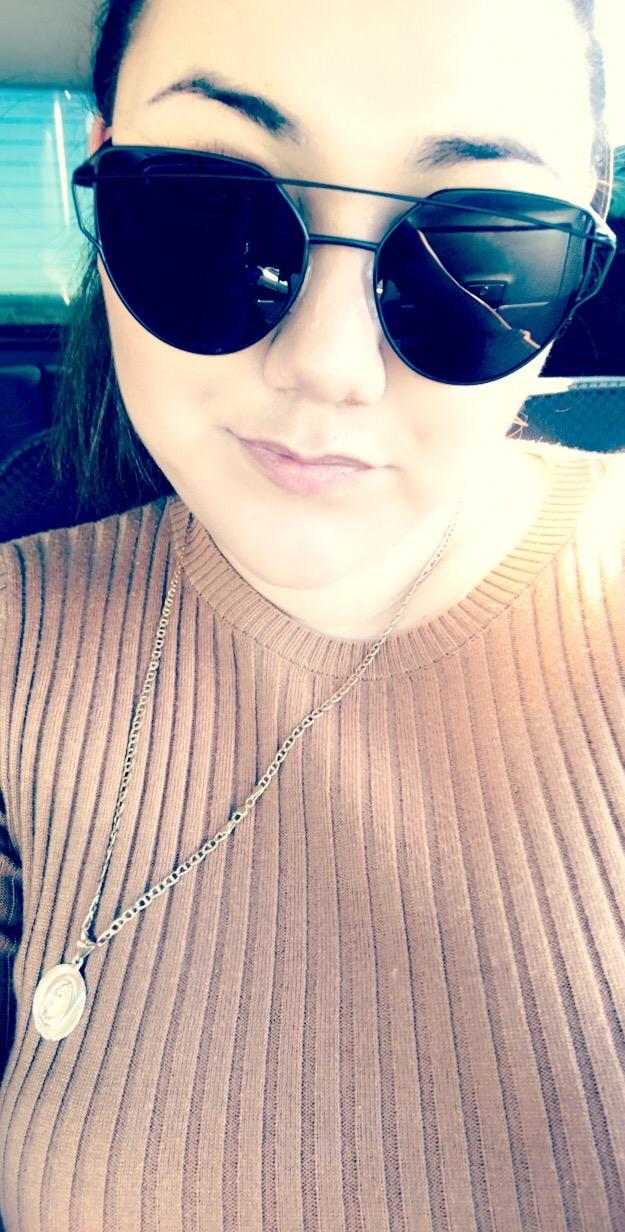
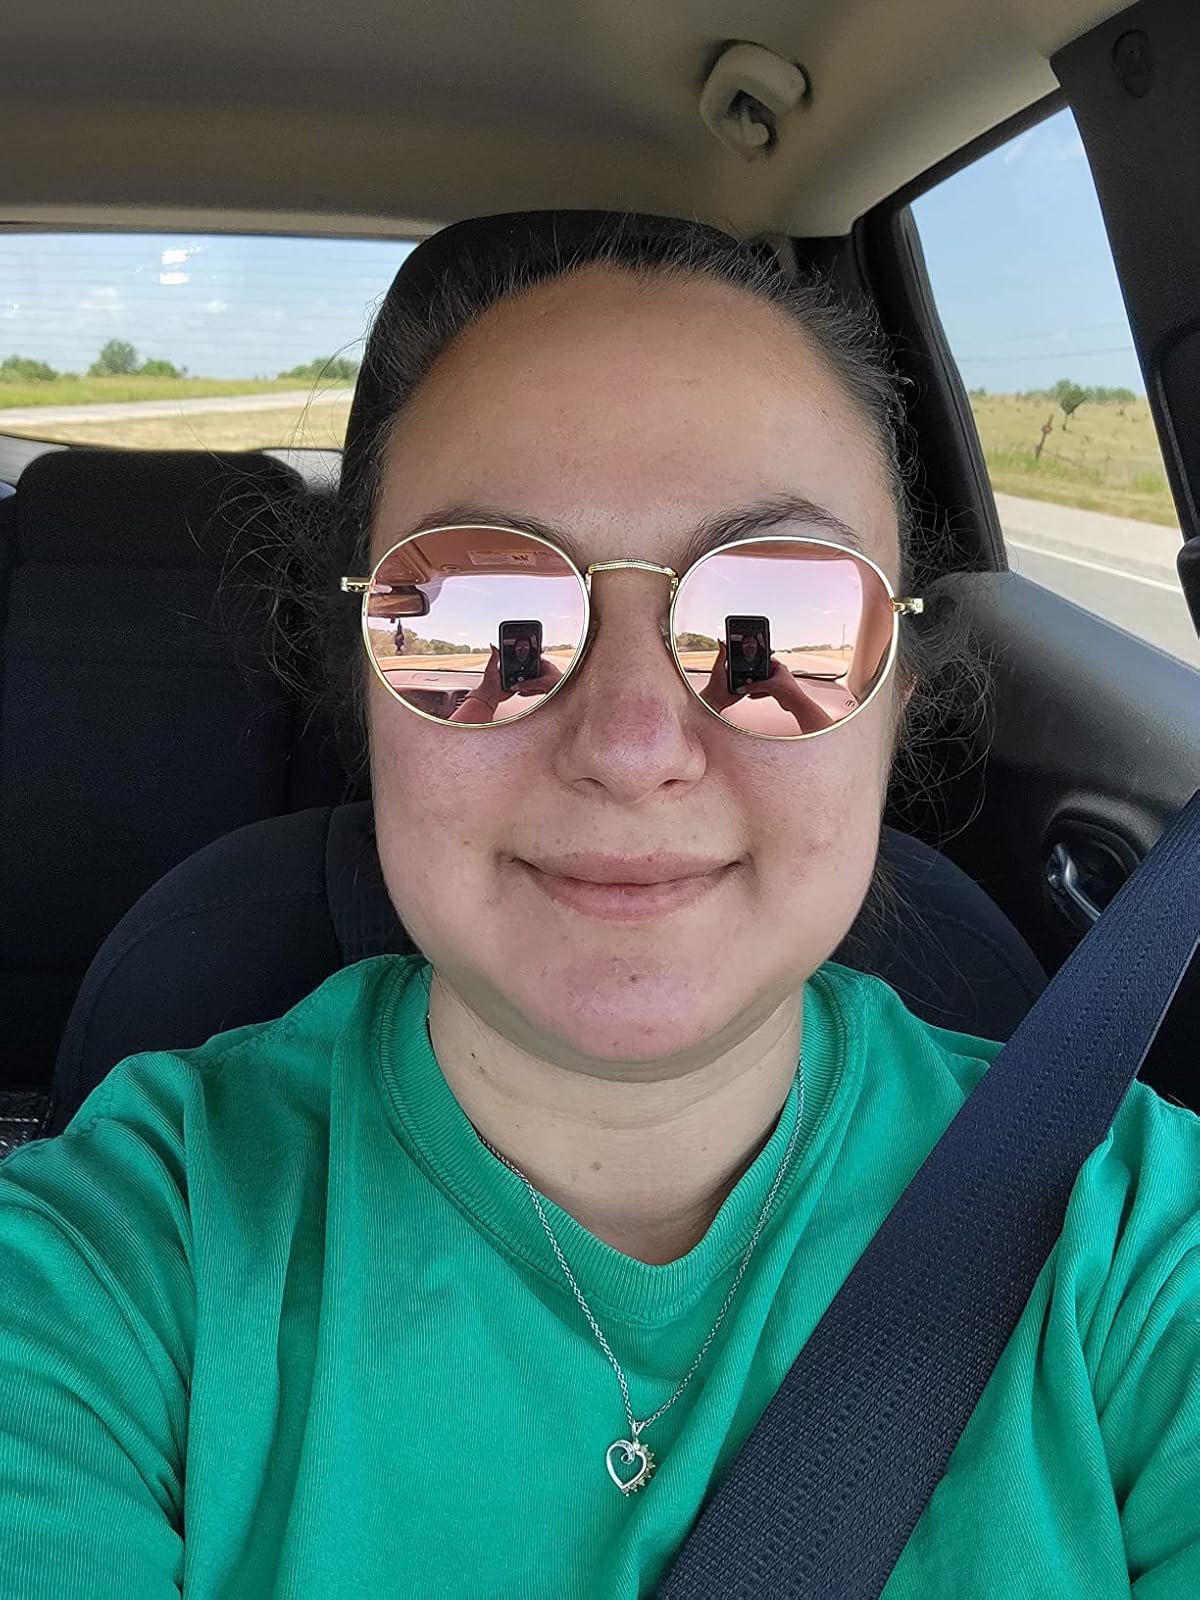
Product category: accessories_sunglasses
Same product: no